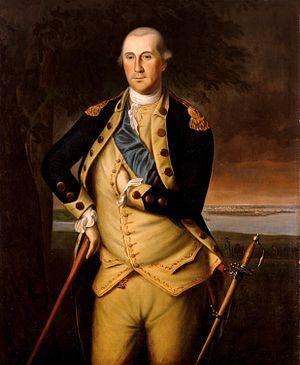
Gilbert du Motier, marquis de La Fayette, dit « La Fayette », né le 6 septembre 1757 au château de Chavaniac, paroisse de Saint-Georges-d'Aurac et mort le 20 mai 1834 à Paris, est un noble d'orientation libérale, officier et homme politique français et américain.